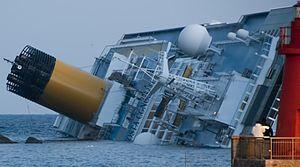
Le naufrage du Costa Concordia est un grave accident de paquebot de croisière, survenu en Méditerranée, le vendredi 13 janvier 2012, à proximité de l'île du Giglio, au large du littoral sud de la Toscane.